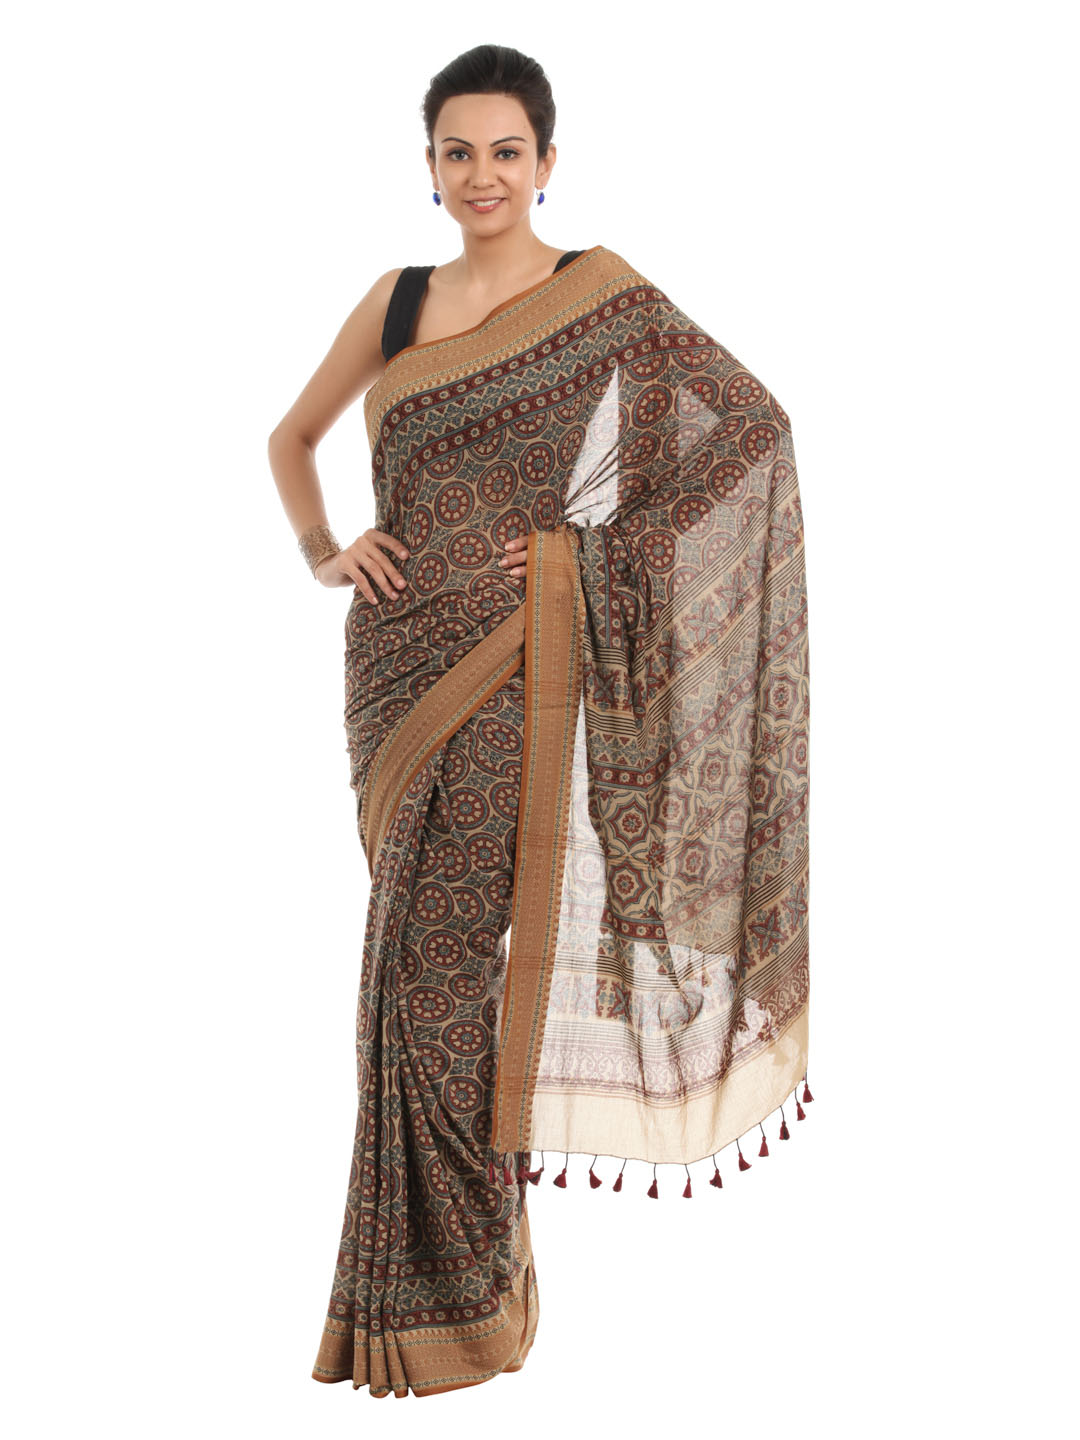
Fabindia Brown Hand Printed Sari
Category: Apparel / Saree / Sarees
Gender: Women
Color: Brown
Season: Fall 2012
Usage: Ethnic